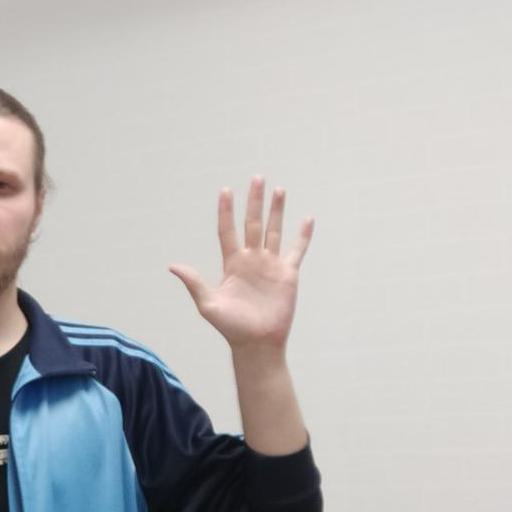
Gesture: palm